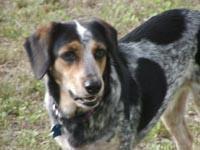
bluetick